The Scriptwriter

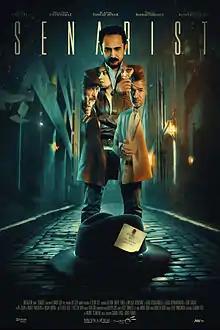
Theatrical Poster

The Scriptwriter is a 2016 Turkish action-mystery film, written and directed by Hulusi Orkun Eser, starring Mehmet Asım Tuncay Aynur as a political author who, after failing to find a publisher for his new book, receives a note instructing him to, “find the scriptwriter.” The film went on nationwide general release across Turkey on .